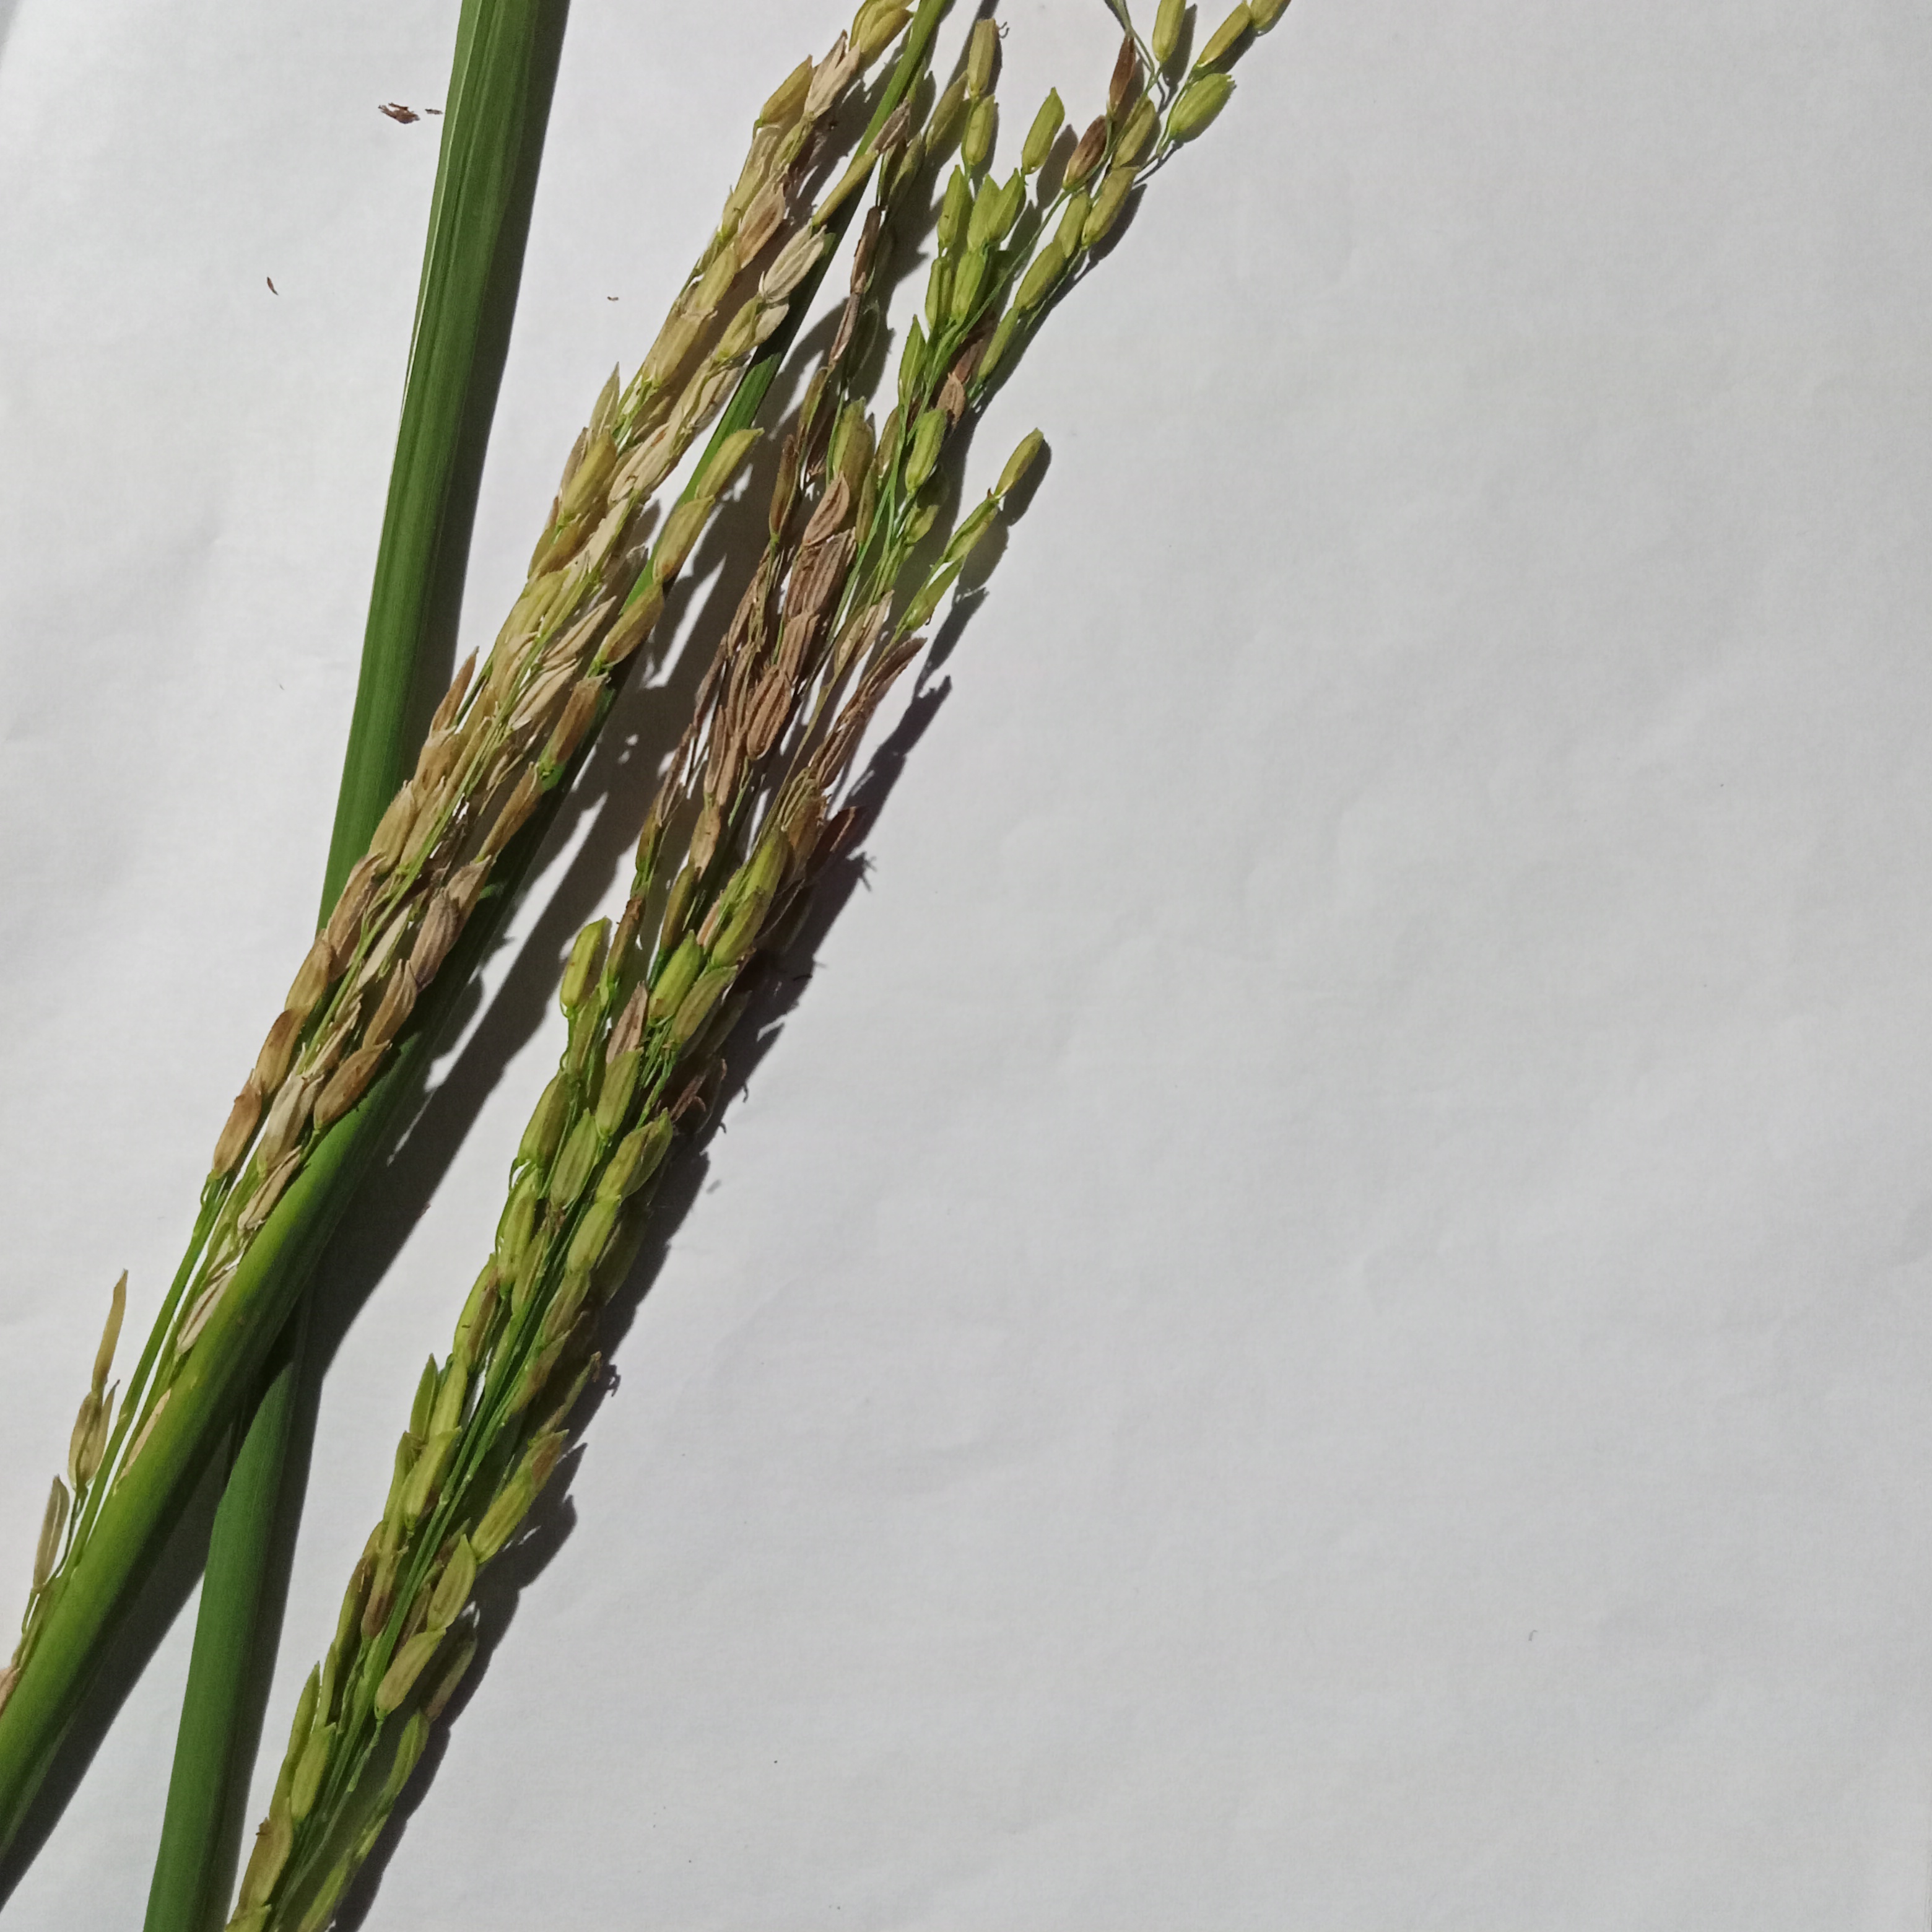
Nhãn: Bệnh Đạo ôn lá và cổ bông (Rice leaf and neck blast)